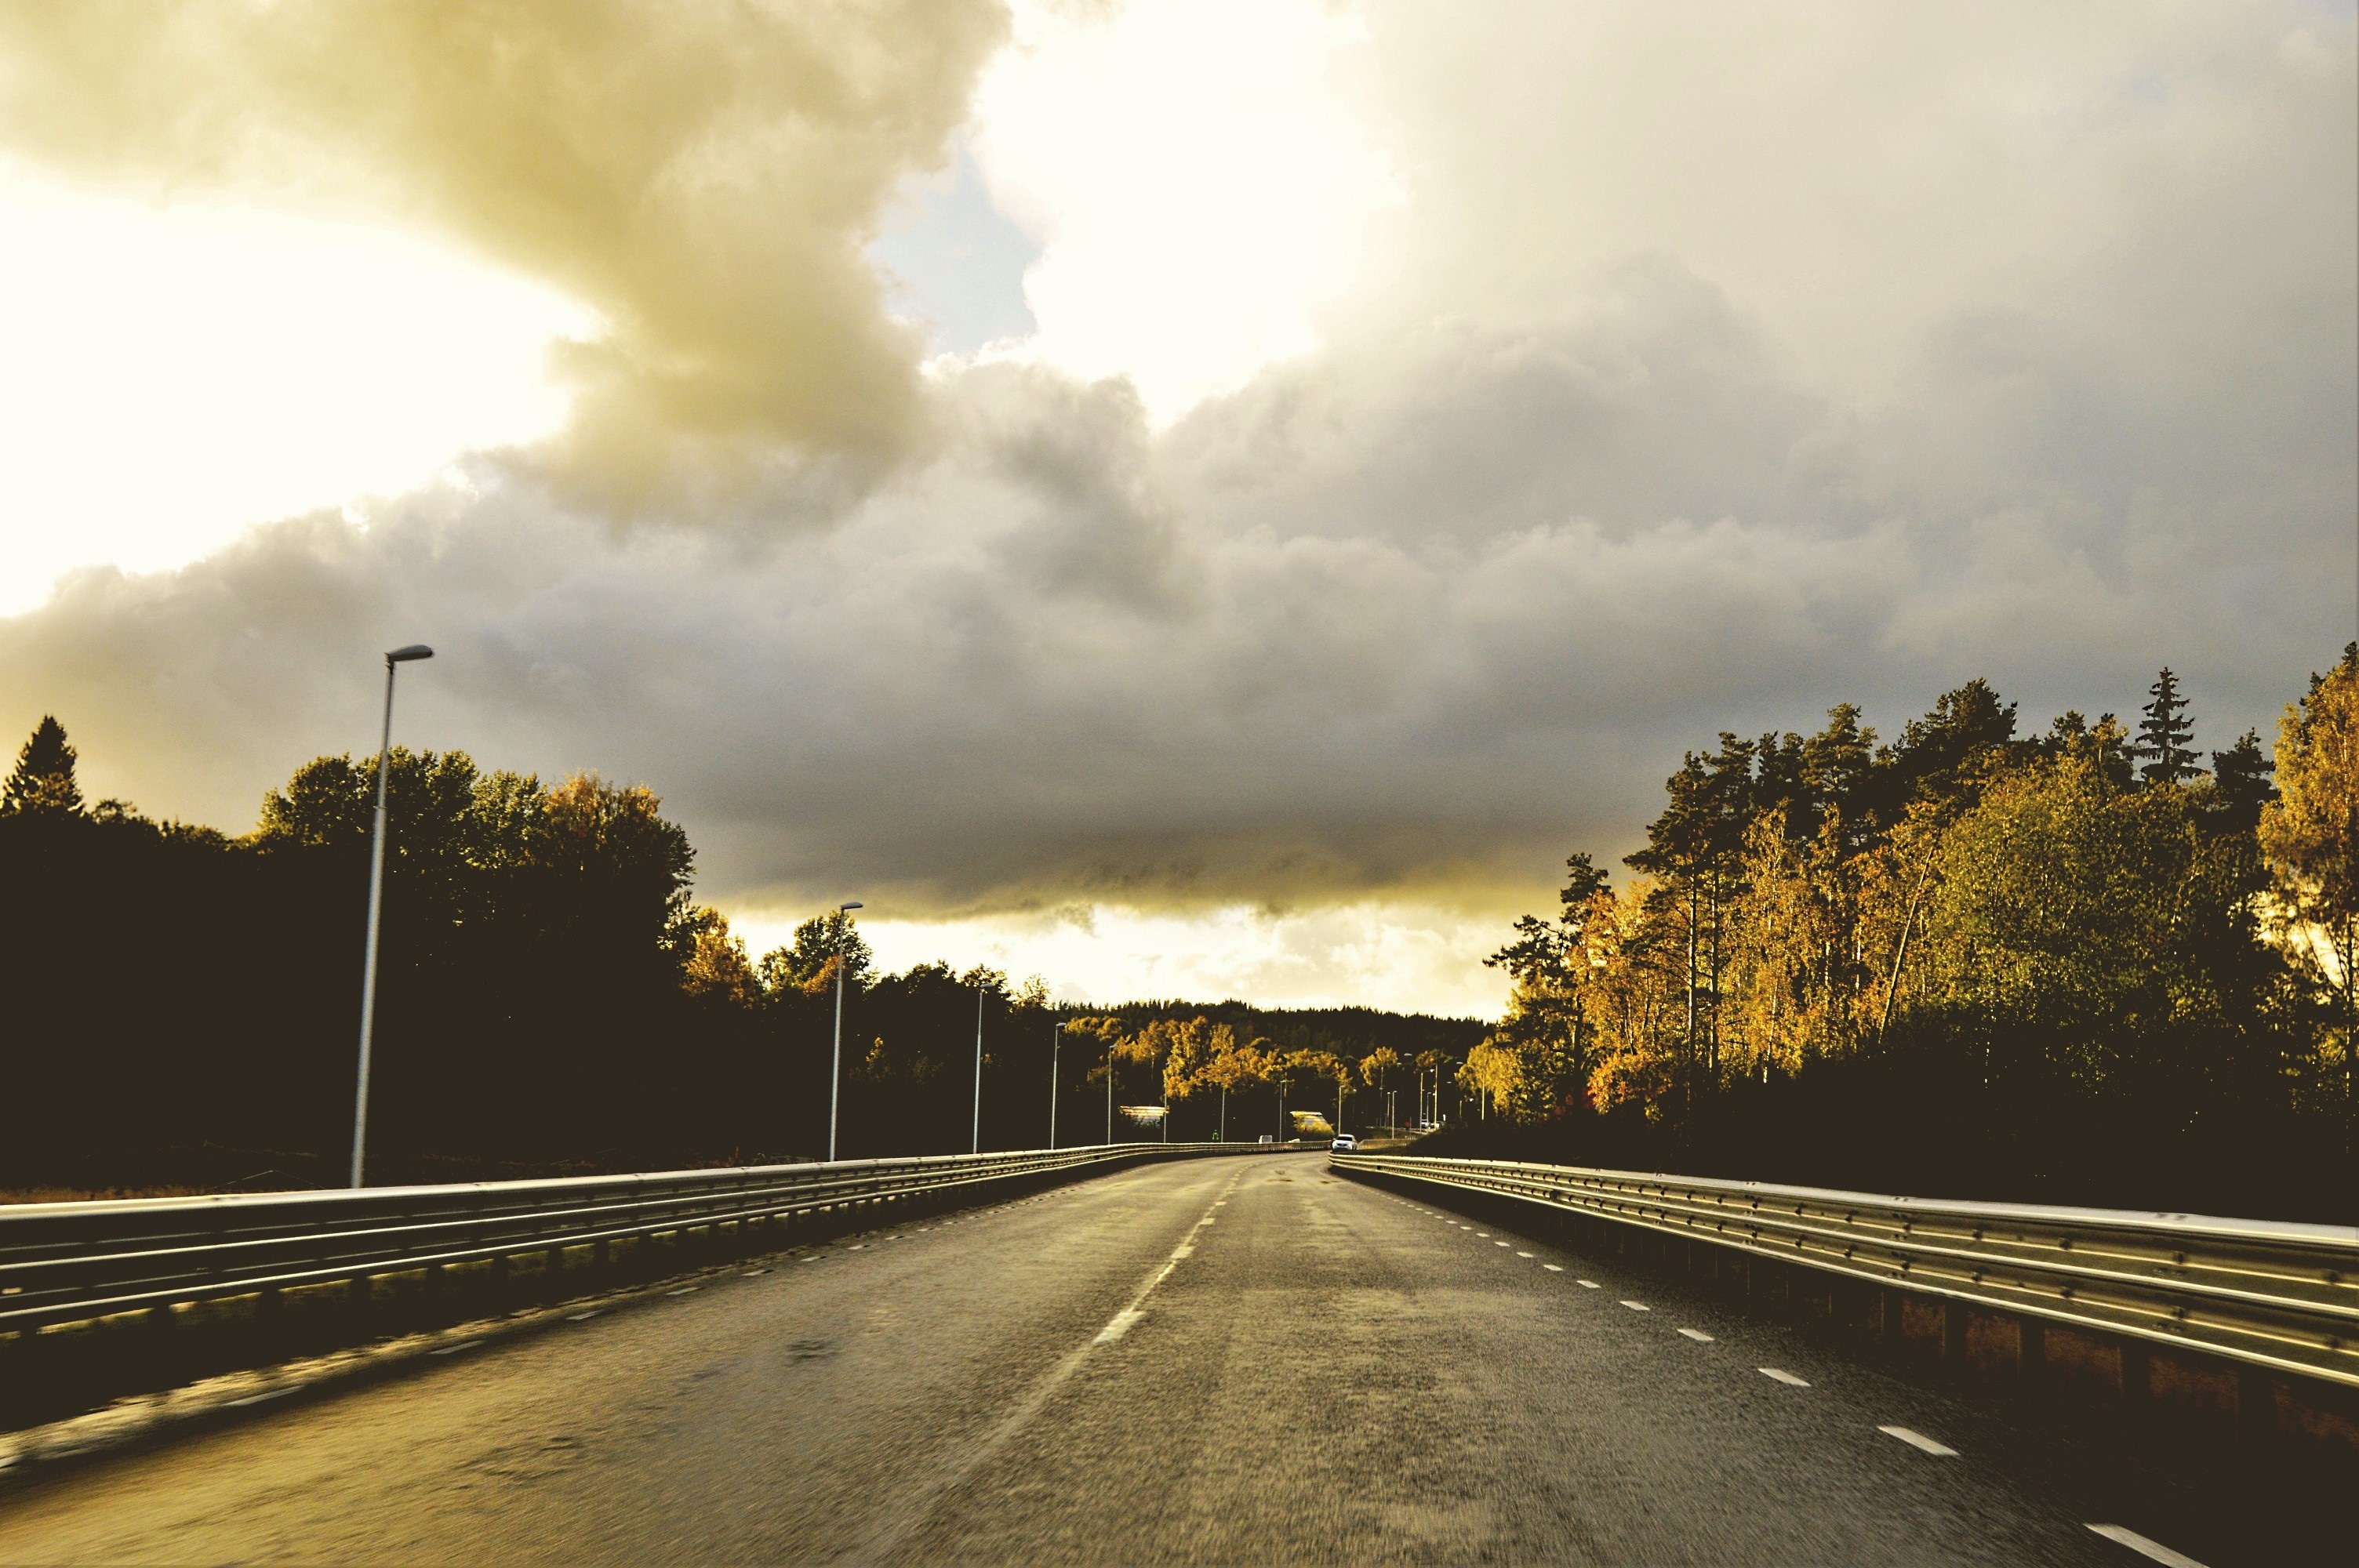
horizon, cloud, sky, sunrise, sunset, road, sunlight, morning, highway, dawn, asphalt, dusk, evening, lane, road trip, infrastructure, atmospheric phenomenon